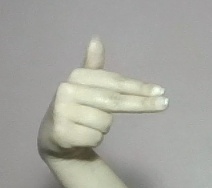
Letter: ghain